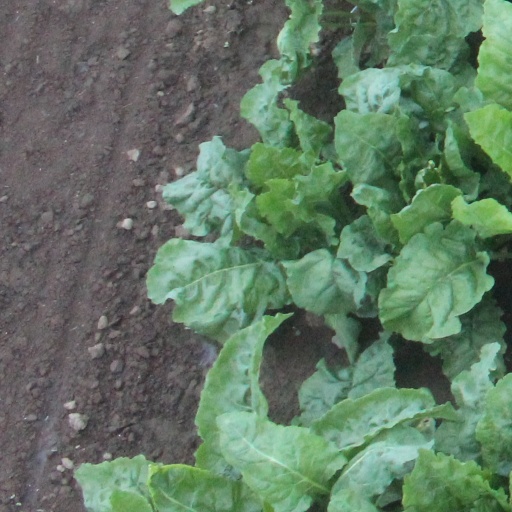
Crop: sugar beet